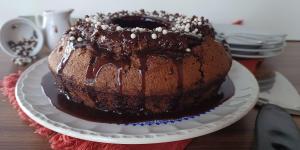
bizcocho de chocolate en freidora de aire